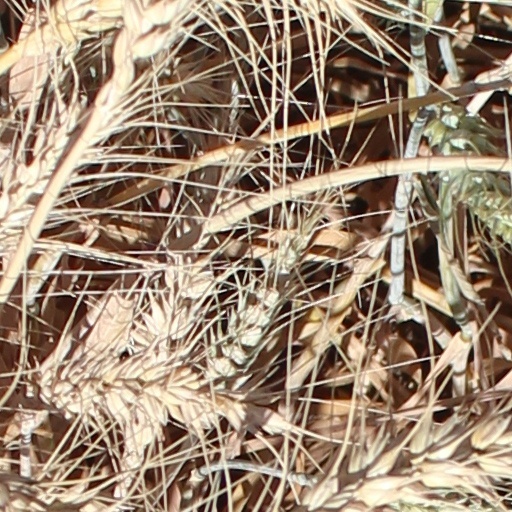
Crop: wheat